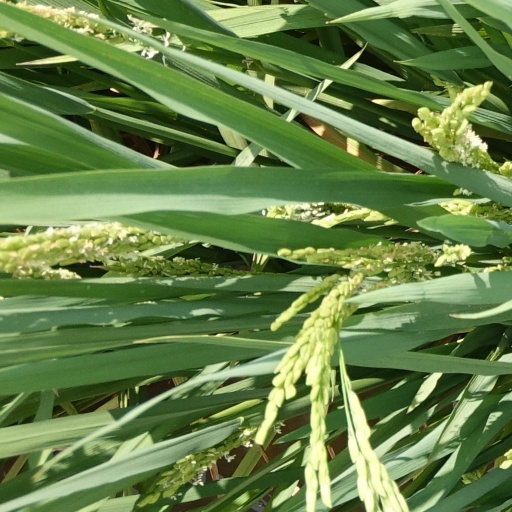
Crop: rice